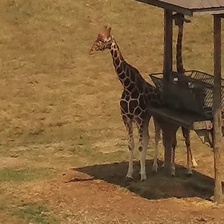
Pose orientation: front-left